Valerie Rodway

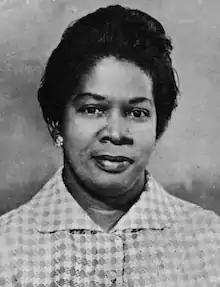

Valerie Muriel Rodway (February 12, 1919 – August 1970) was a Guyanese composer of cultural and patriotic songs, inspired by the events leading up to Guyana's independence in 1966. She is best known for composing music to accompany Guyana national poetry, like "Arise, Guyana", "Kanaïma", and the Martin Carter's Guyanese Independence poem "Let Freedom Awaken". For the next two decades, school children were taught the songs she and others composed to inspire patriotism and cultural affinity. She selected the poetry for her compositions based upon her principles and values, first developed among her parents and siblings.